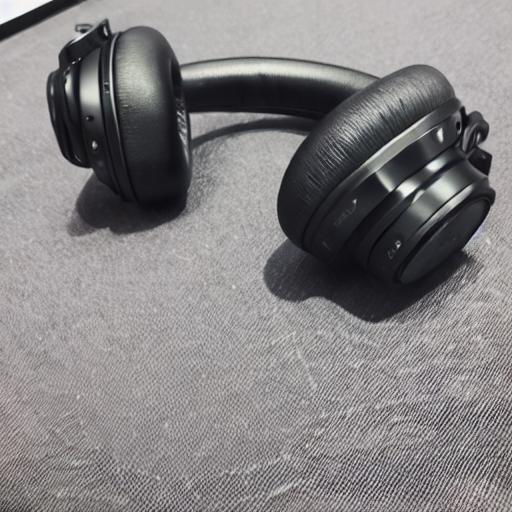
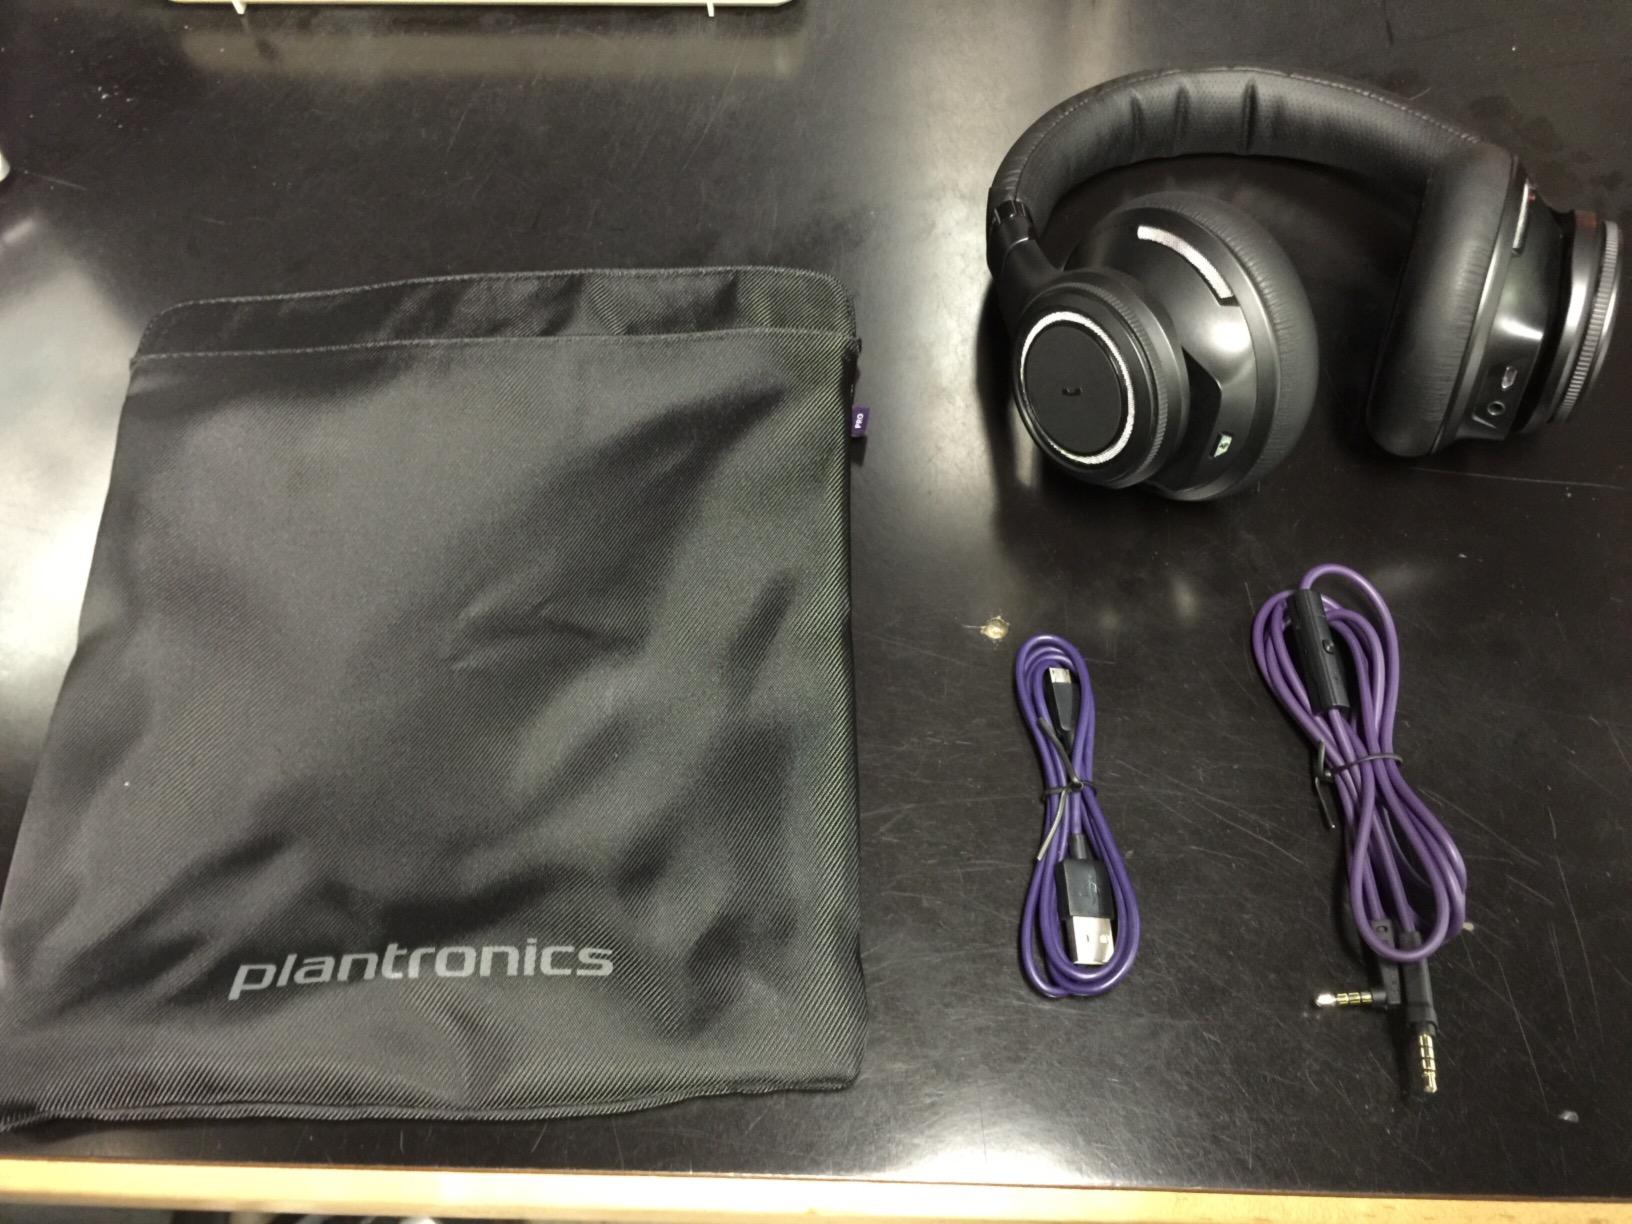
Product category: headphones
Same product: no